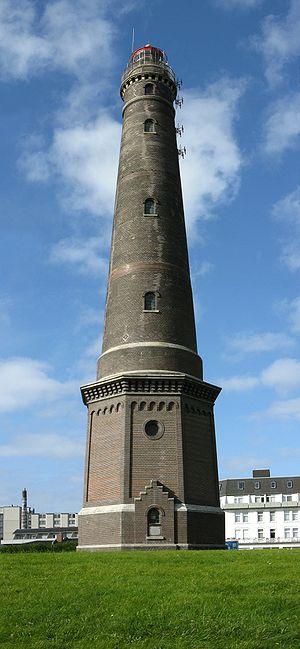
Le phare de Borkum est un phare actif situé sur l'île de Borkum, en Basse-Saxe, Allemagne. Il se trouve dans le Parc national de la mer des Wadden de Basse-Saxe.